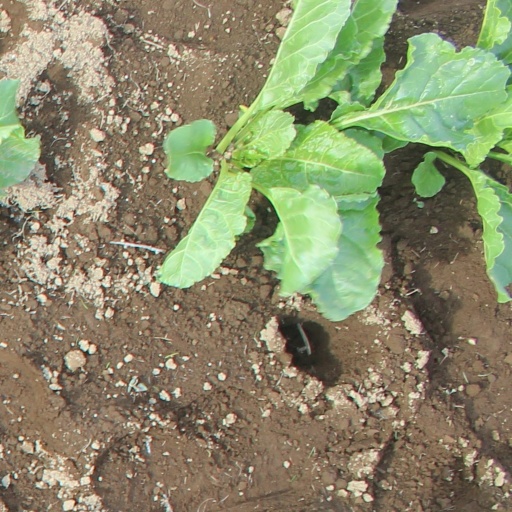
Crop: sugar beet